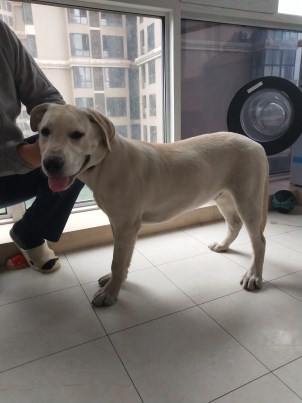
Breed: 3580-n000122-Labrador_retriever